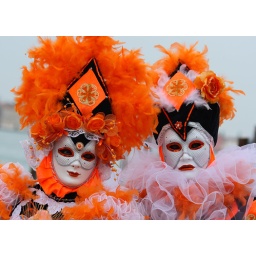
MariRenato in orange and white (IMG_9542a)